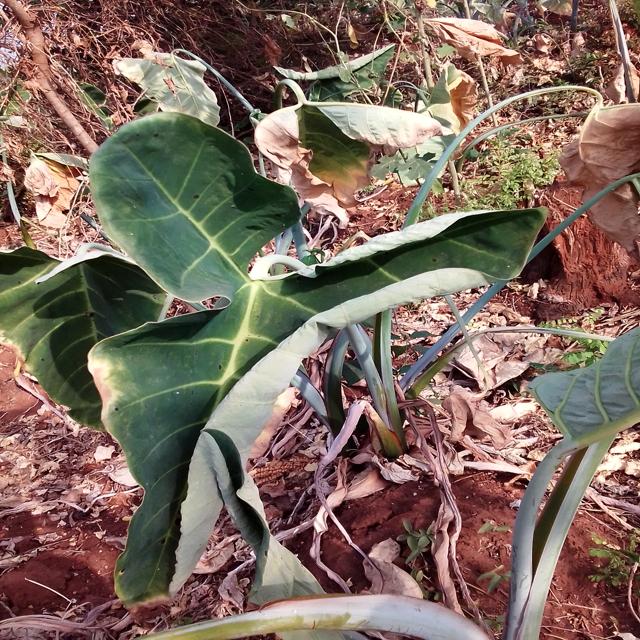
Label: Early_Blight